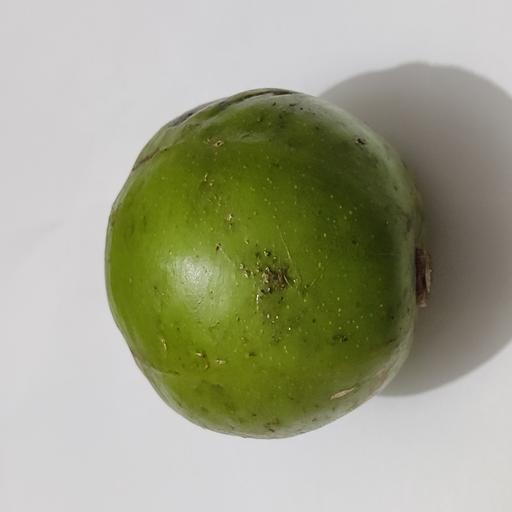
Crop type: Hog Plum